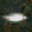
Label: trout